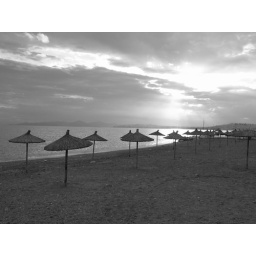
faliron the beach near the road